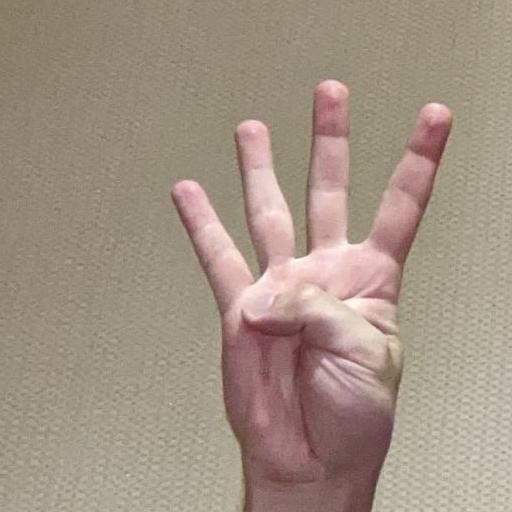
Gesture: four